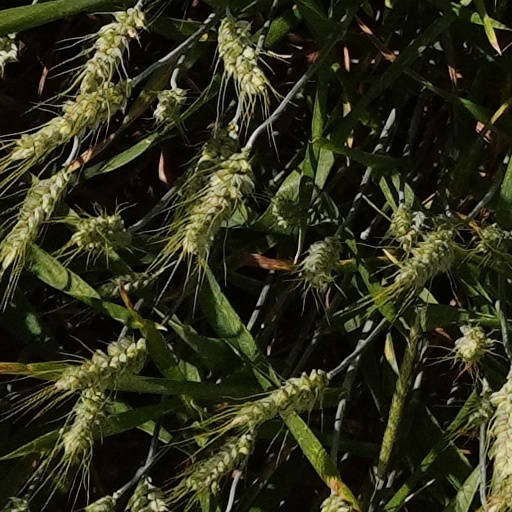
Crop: wheat